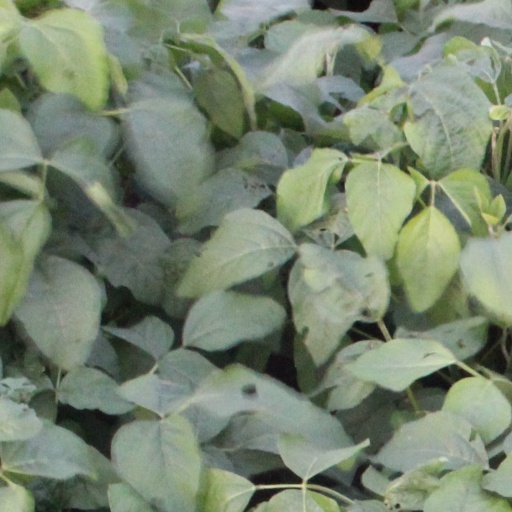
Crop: soybean